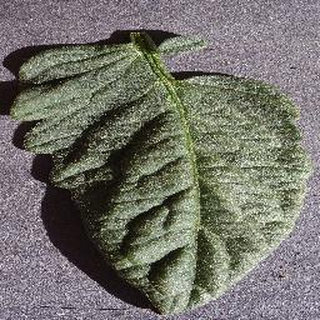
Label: healthy_tomato